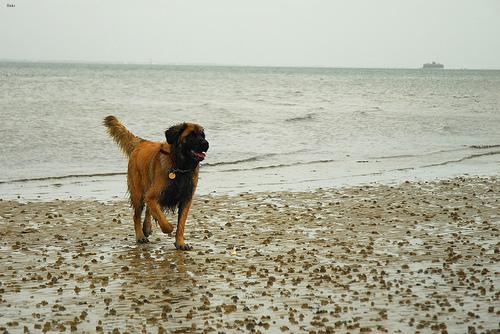
Breed: leonberger